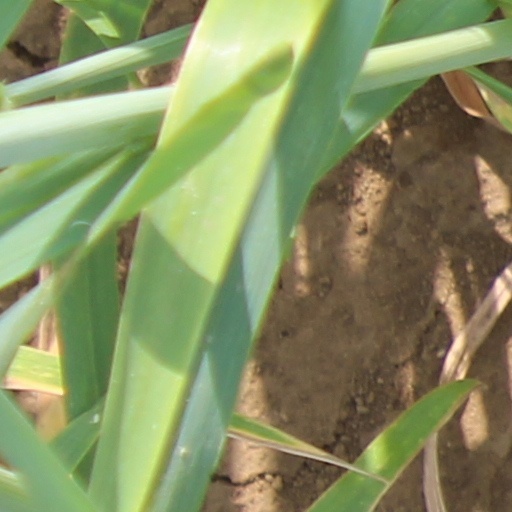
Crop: wheat